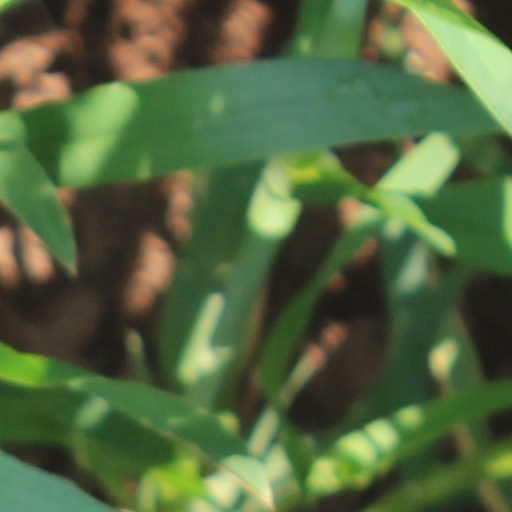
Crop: wheat